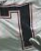
Number: 7